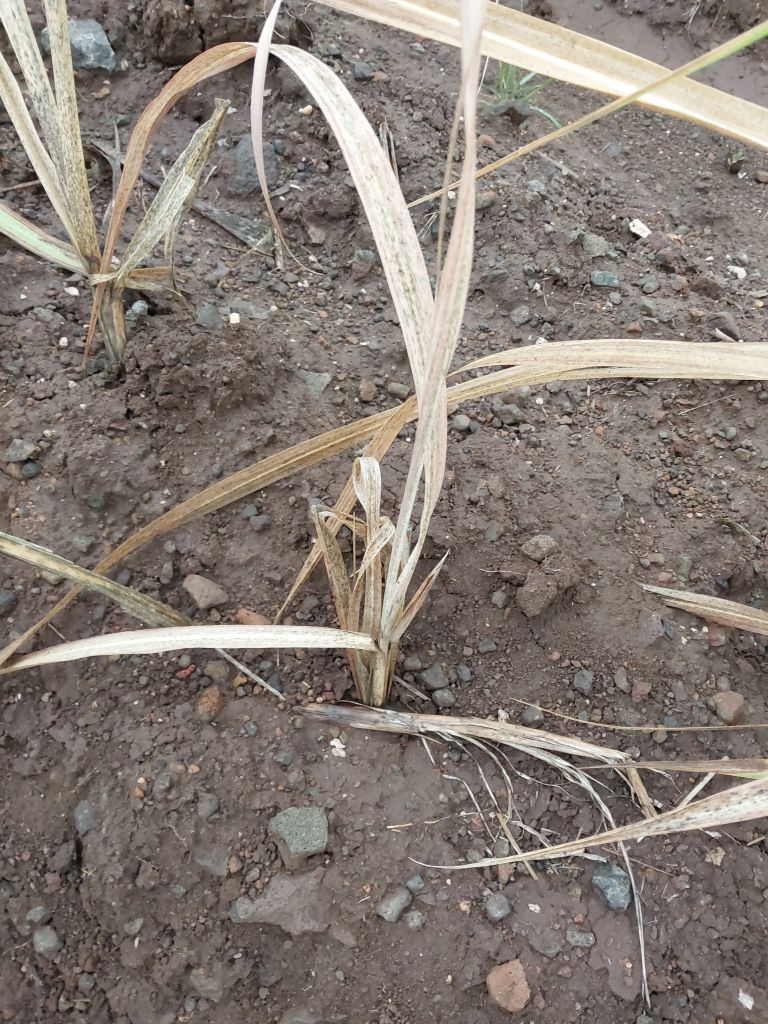
Label: Sett Rot